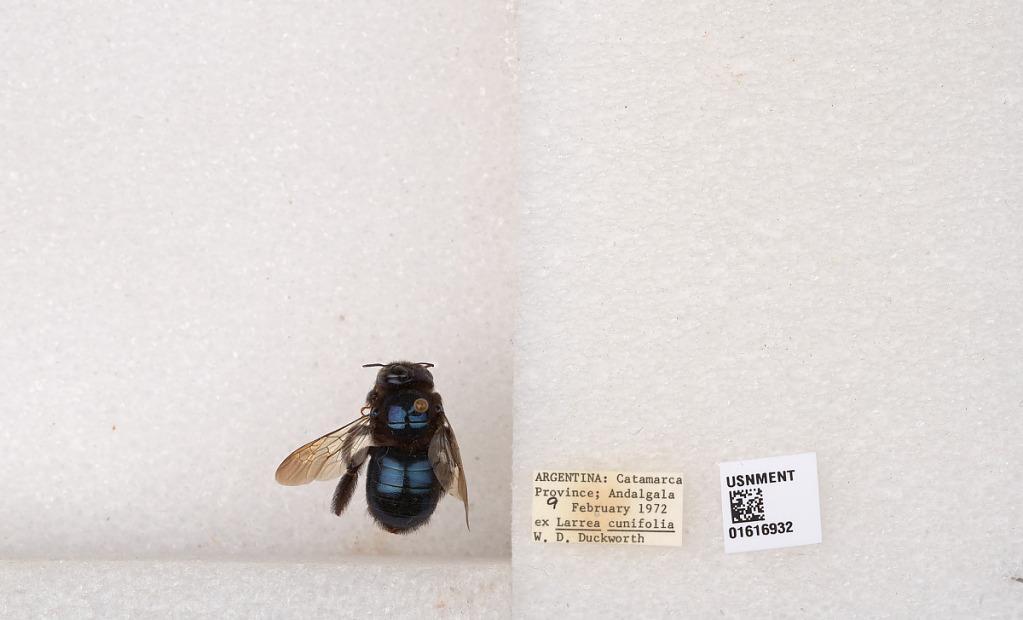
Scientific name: Xylocopa (Schonnherria) splendidula Lepeletier
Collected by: W. Duckworth
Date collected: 1972-2-9
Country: Argentina
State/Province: Catamarca
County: Andalgala
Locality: Andalgala